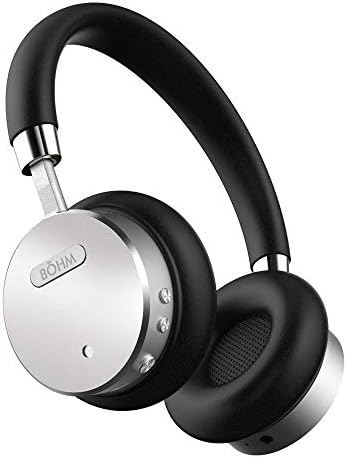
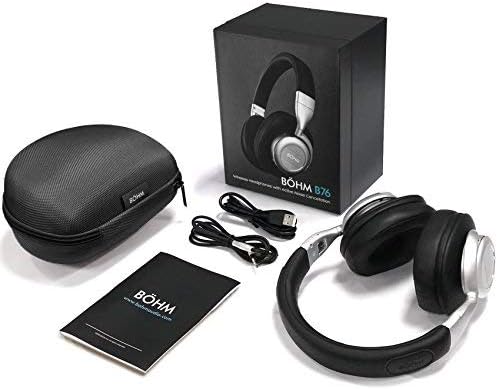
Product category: headphones
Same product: no